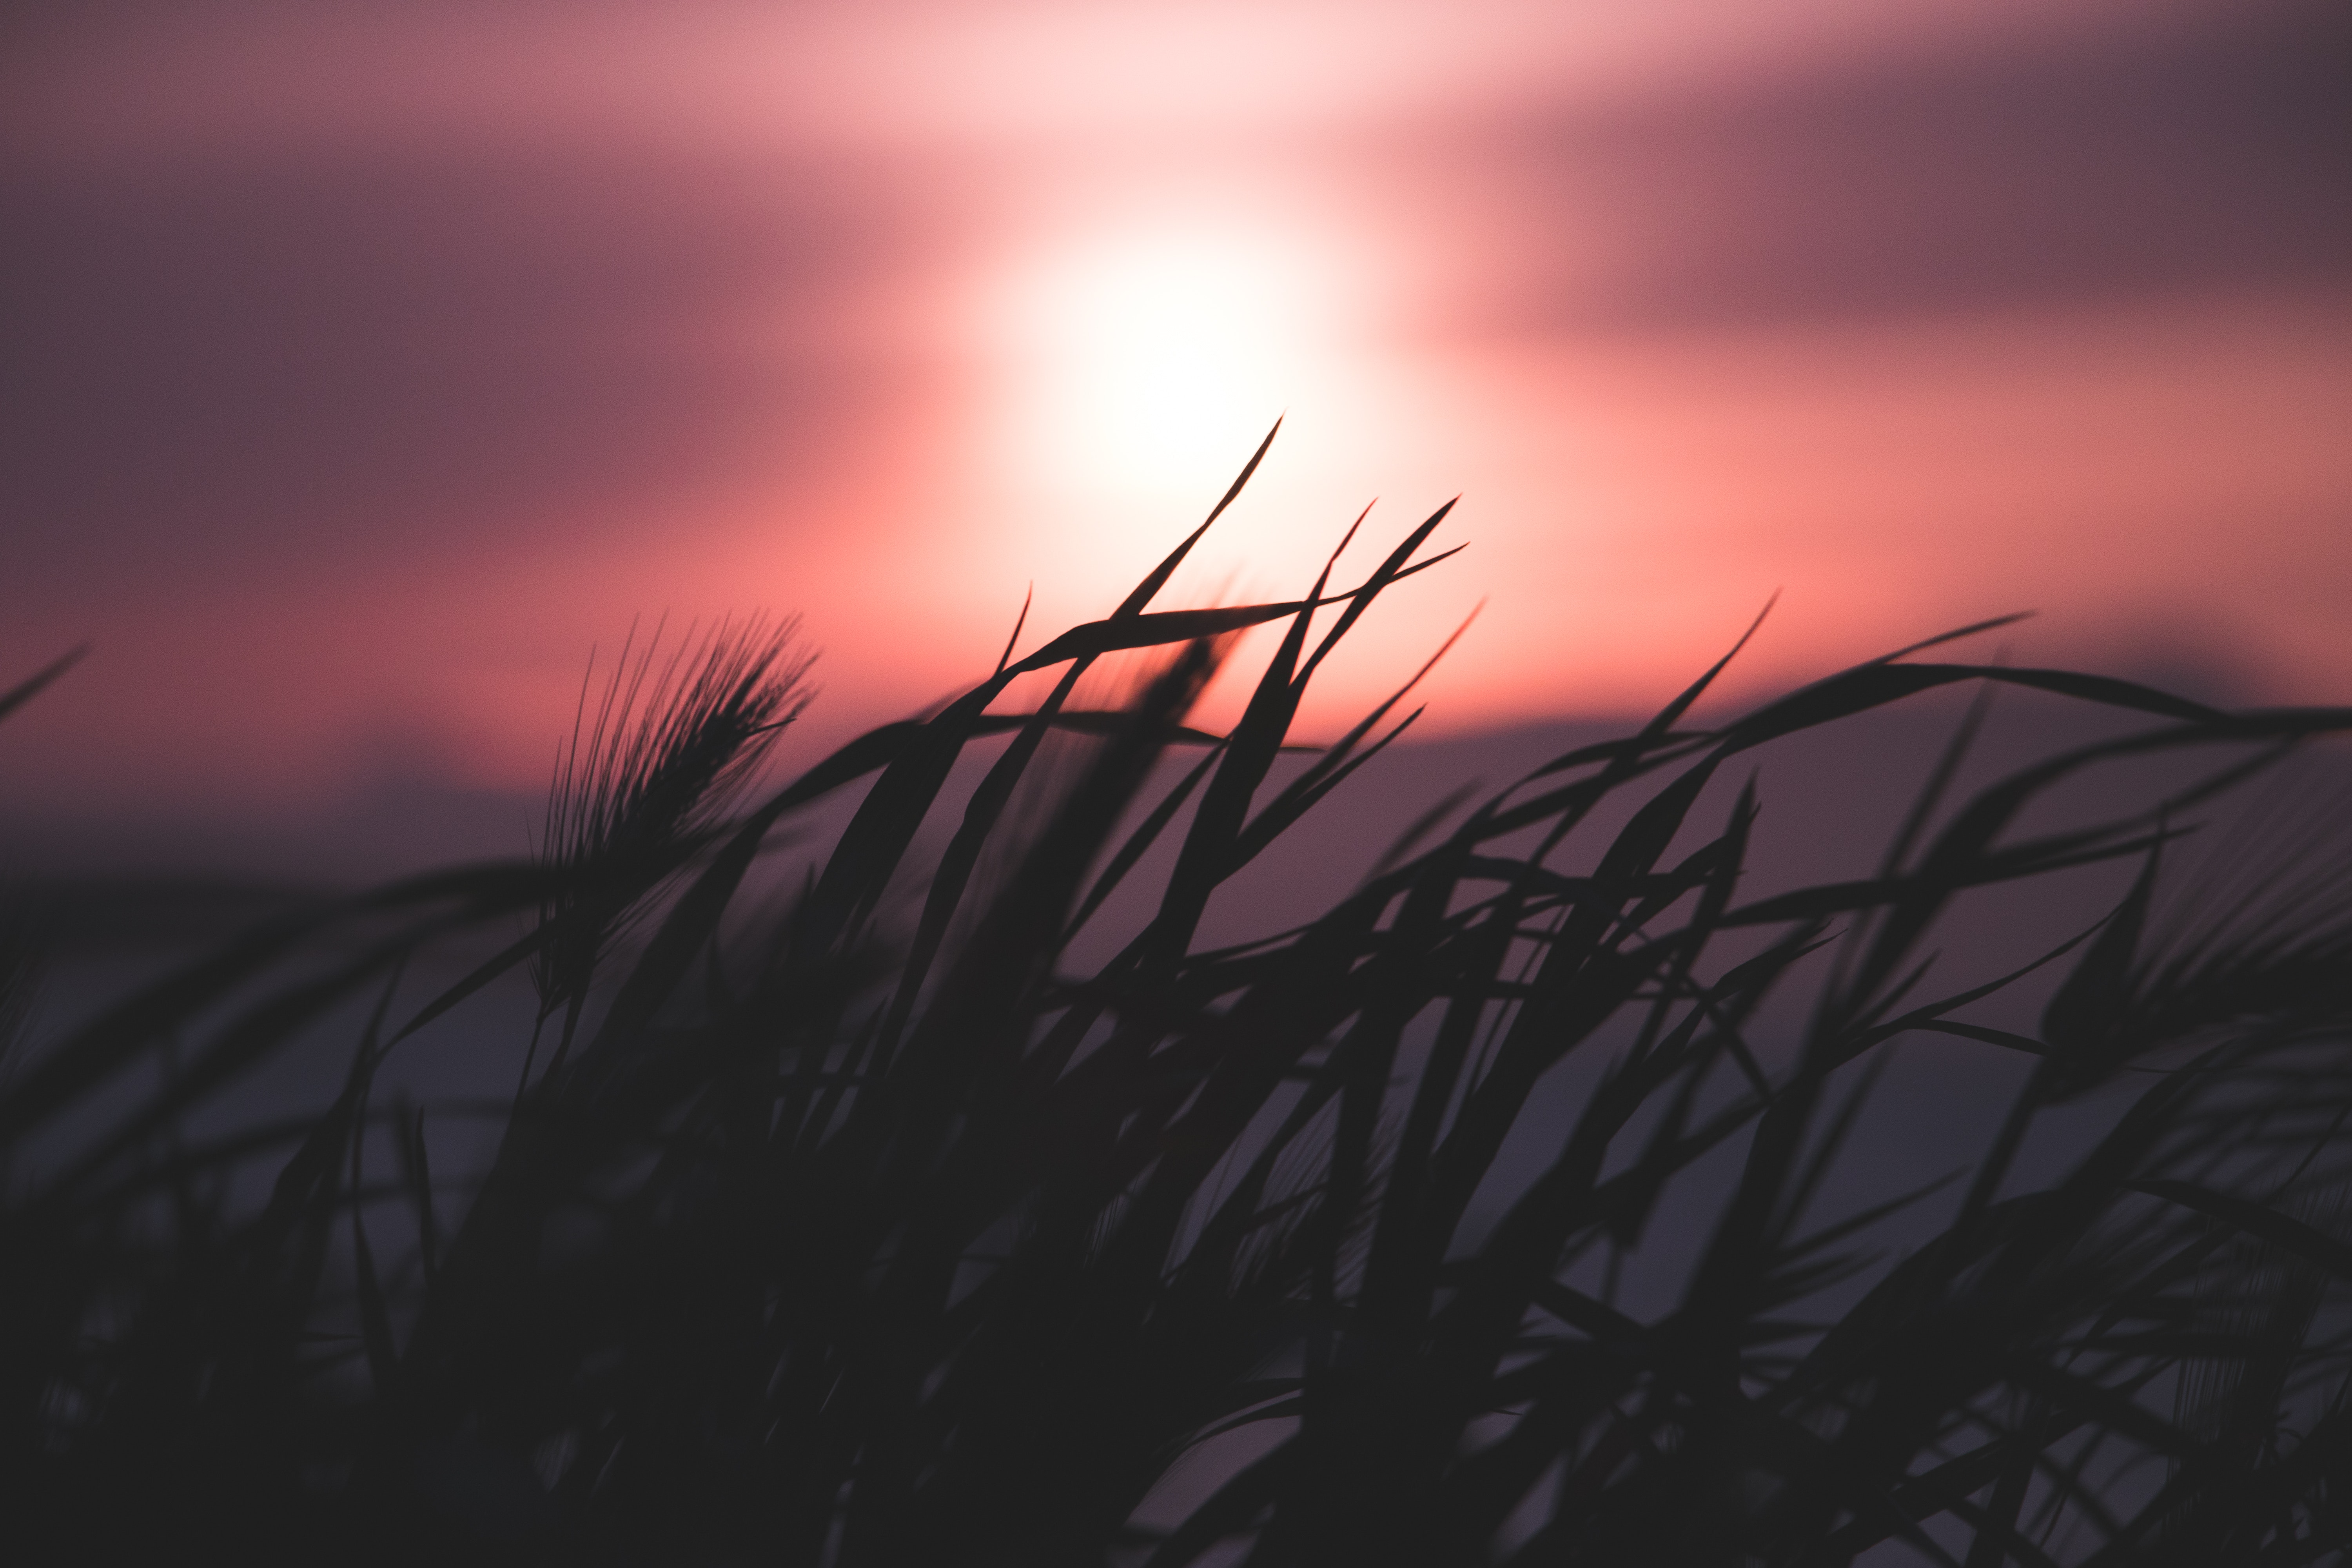
sky, nature, water, red, grass, cloud, afterglow, atmospheric phenomenon, horizon, sunset, morning, grass family, dusk, evening, atmosphere, sun, sunrise, sunlight, plant, wind, calm, sea, photography, dawn, grassland, landscape, red sky at morning, stock photography, plain, prairie